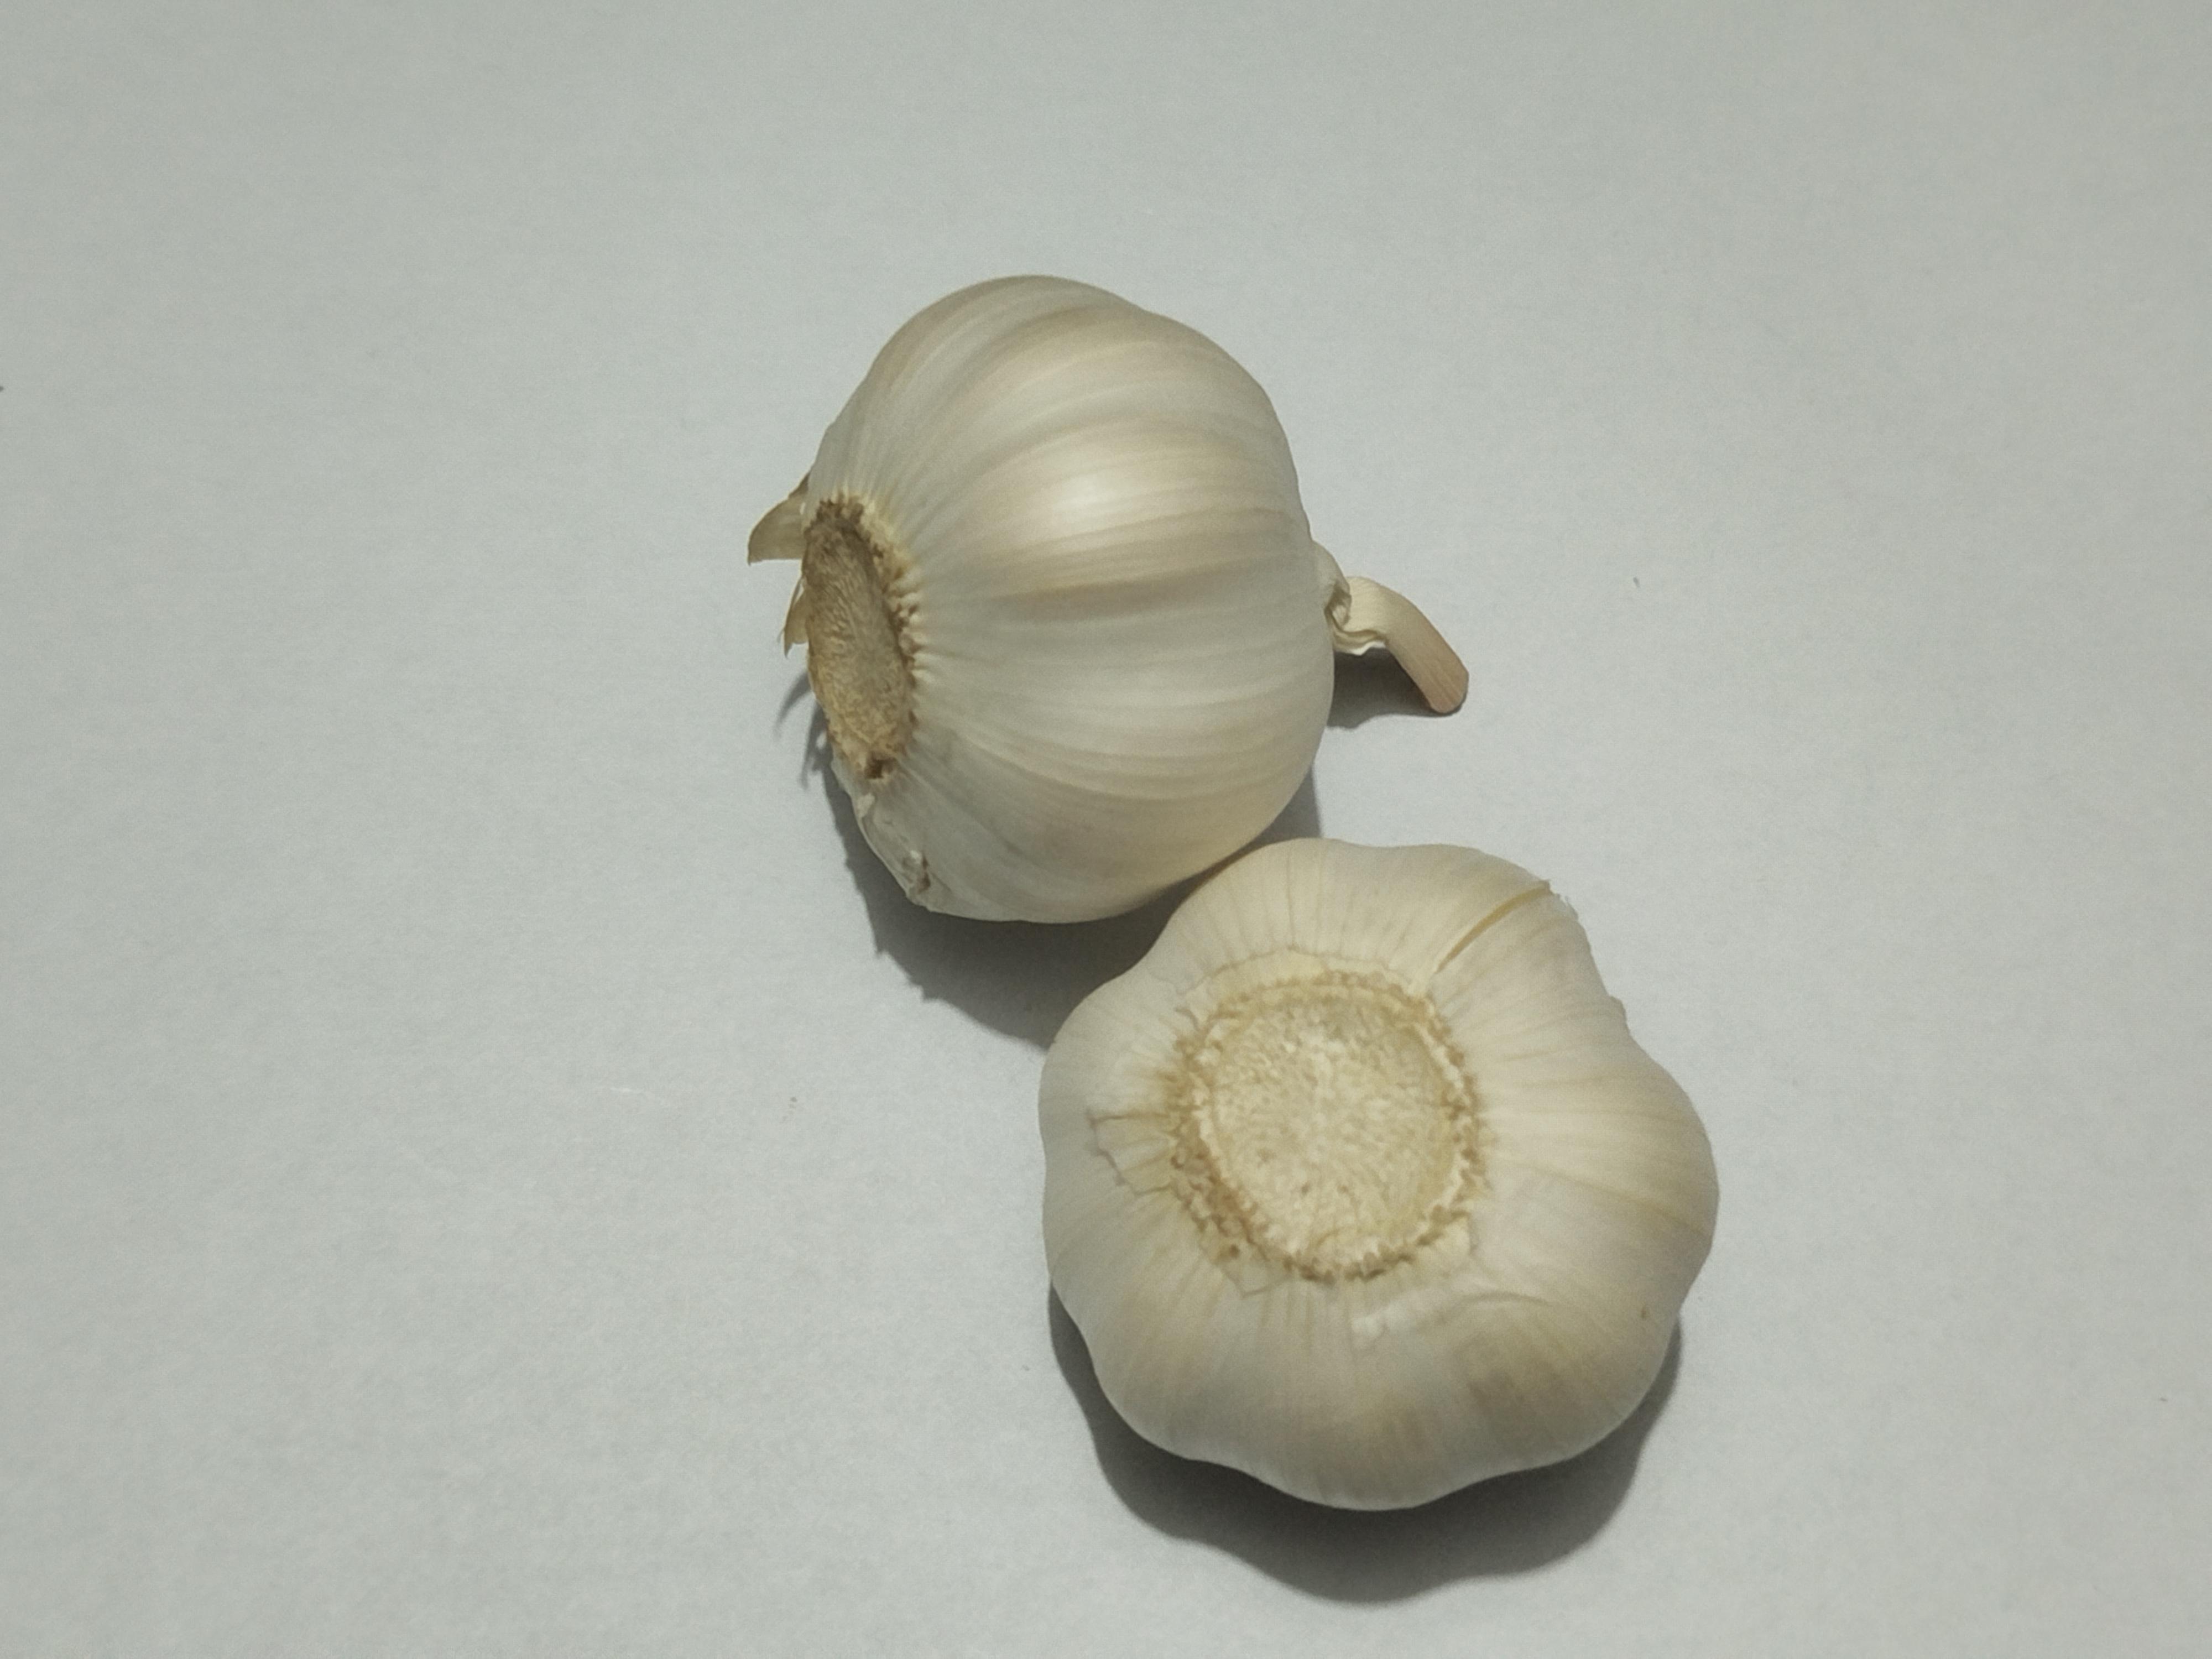
Label: Garlic